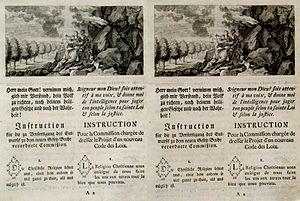
Les Instructions adressées par Sa Majesté l'impératrice de toutes les Russies établies pour travailler à l'exécution d'un projet d'un nouveau code de lois, plus connu sous le nom de Nakaz est un traité de philosophie politique par Catherine II de Russie, édité en 1767.
Les Lumières russes sont une période du XVIIIᵉ siècle durant laquelle le gouvernement russe encouragera activement le développement et la dissémination des arts et des sciences, et qui eut un impact très profond sur la culture russe.